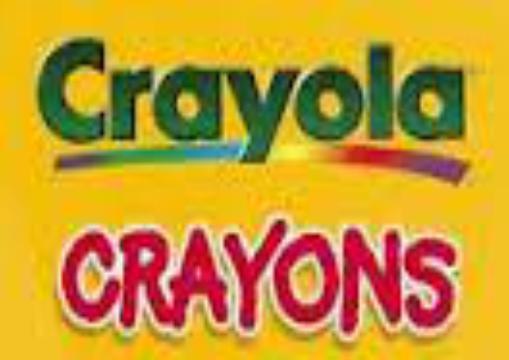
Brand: Crayola
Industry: Necessities